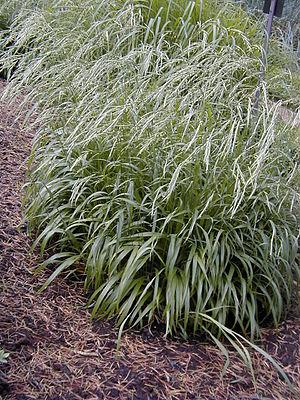
Brachypodium est un genre de plantes herbacées monocotylédones de la famille des Poaceae, originaire des régions tempérées d'Eurasie, d'Afrique et d'Amérique latine. C'est l'unique genre de la tribu des Brachypodieae.